KiHa E120

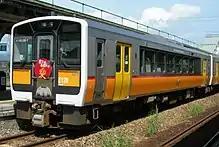
KiHa E120 in original livery, at Imaizumi Station, in July 2009

The body design is based on the KiHa E200 DMU, and uses a new diesel engine reducing NOx emissions.